Gerrit Johannes Geysendorffer

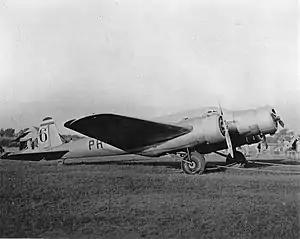
The Pander S-4 after landing at Allahabad

In early 1927, William Van Lear Black approached KLM to charter a plane and crew. KLM agreed, and provided him with a Fokker F.VIIa and a crew consisting of captain Geysendorffer, co-pilot J.B. Scholte and flight engineer K.A.O. Weber. From 1 March 1927 onwards, a series of flights between various European cities occurred. By 20 April, around 13,000 km had been flown, and by 13 June this had increased to 22,000 km.